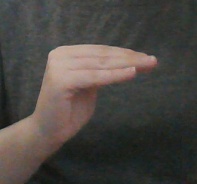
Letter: haa